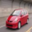
Label: automobile